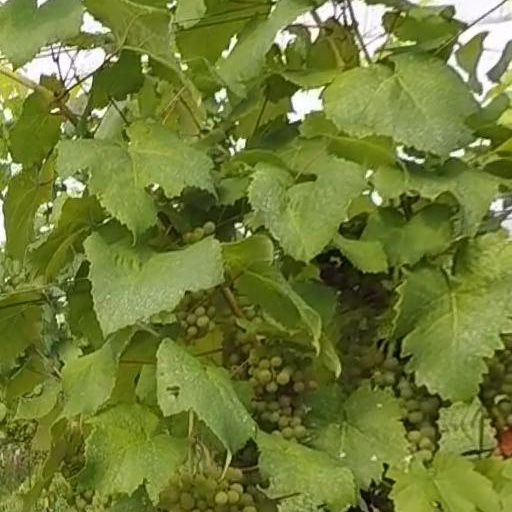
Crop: grape